Mango pomelo sago

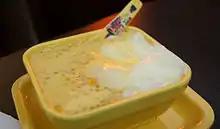

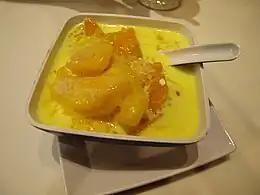
A bowl of mango pomelo sago in a dessert store

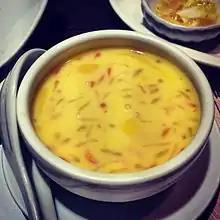
Lei Garden's mango pomelo sago

Mango pomelo sago is a type of contemporary Hong Kong dessert. It usually includes diced mango, pomelo, sago, coconut milk, and milk. It can be found in many Chinese restaurants and dessert stores in Hong Kong, as well as in Singapore, Malaysia, Guangdong, Taiwan and Papua New Guinea. Over time, this dessert has evolved into many different variations; for example, it can serve as a flavor for other desserts and drinks.